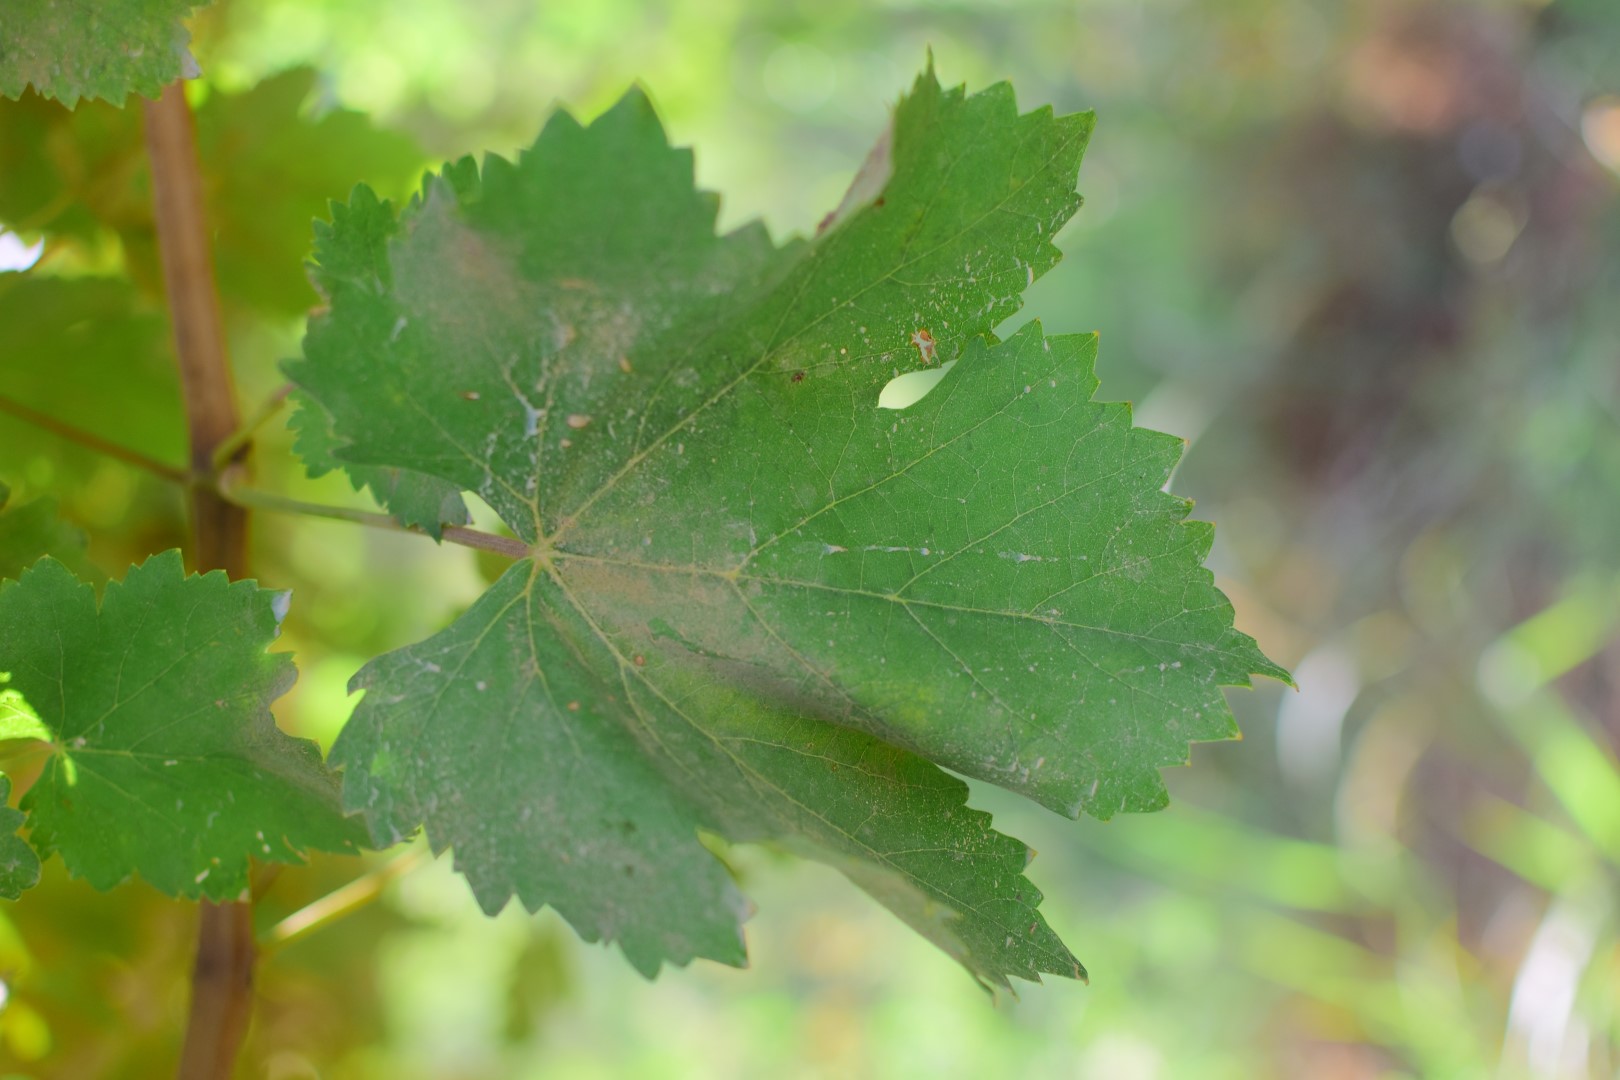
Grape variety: Deas Al-Annz